Portmagee

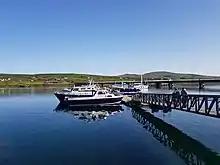
Portmagee Pier

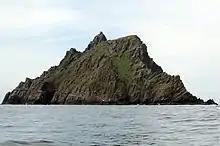
Great Skellig

The village serves as a departure point for tourists travelling to visit 'Skellig Michael', an island off the coast featuring a 6th-century monastic settlement. Skellig Michael (from Sceilig Mhichíl in the Irish language, meaning Michael's rock), also known as Great Skellig, is a steep rocky island in the Atlantic Ocean about from the coast of County Kerry. It is the larger of the two Skellig Islands. Probably founded in the 7th century, for 600 years, the island was a centre of monastic life for Irish Christian monks. The Gaelic monastery, which is situated almost at the summit of the 230-metre-high rock became a UNESCO World Heritage Site in 1996. It is one of Europe's better-known but least accessible monastic sites. Since the extreme remoteness of Skellig Michael has, until recently, discouraged visitors, the site is exceptionally well preserved. The very spartan conditions inside the monastery illustrate the ascetic lifestyle practiced by early Irish Christians. The monks lived in stone 'beehive' huts (clochans), perched above nearly vertical cliff walls.